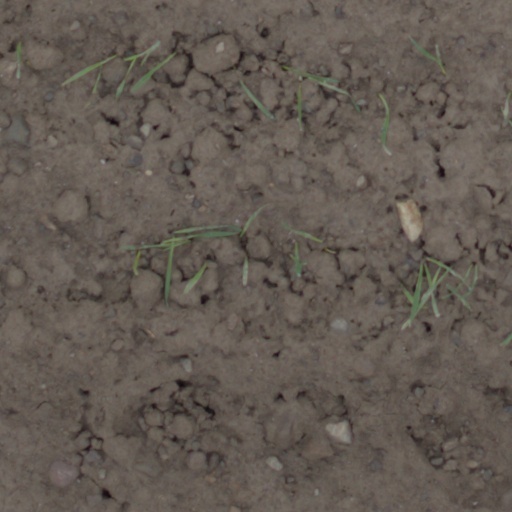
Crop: wheat